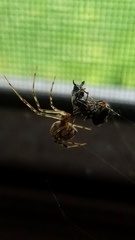
Species: Parasteatoda_tepidariorum